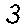
Label: 3